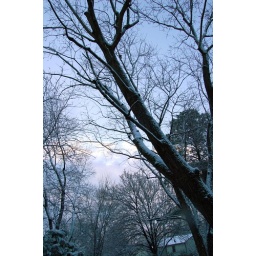
the only bit of blue sky we had all day came around 7a.